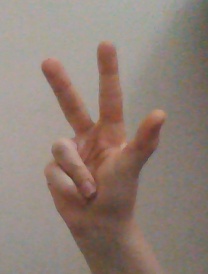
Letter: al